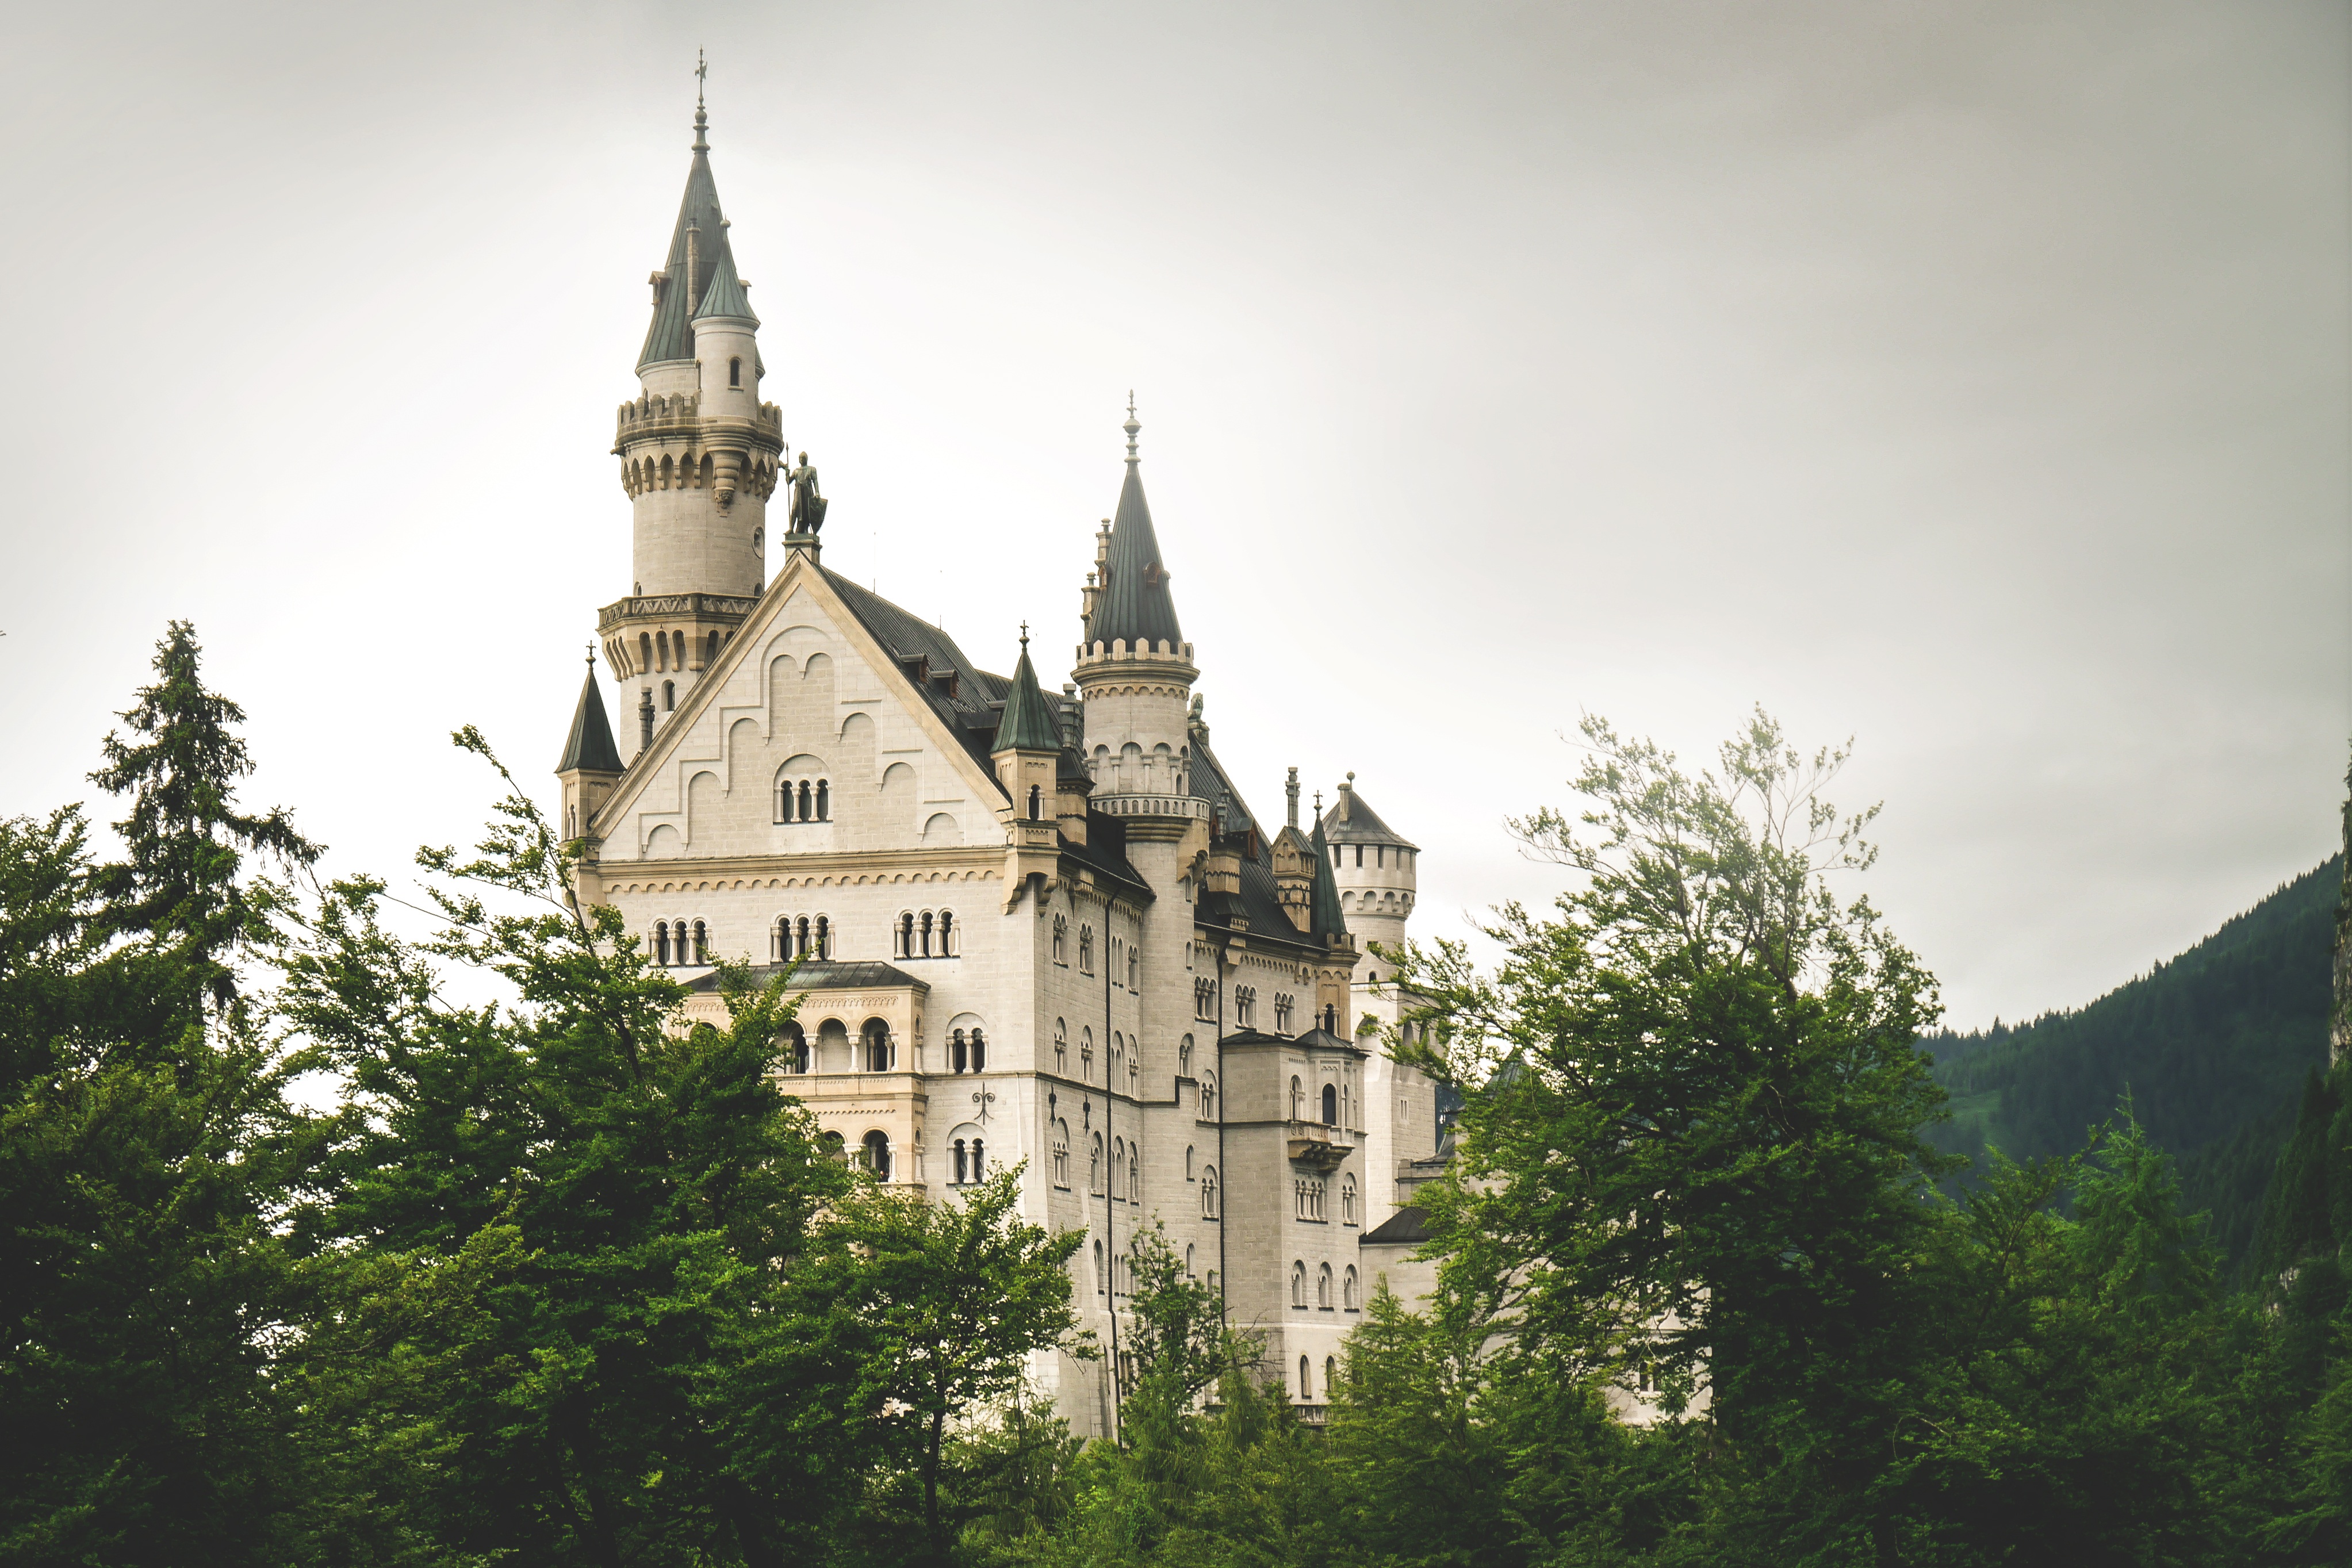
building, chateau, tower, castle, landmark, church, cathedral, place of worship, majestic, places of interest, spire, steeple, monastery, germany, bavaria, hohenschwangau, tourist attraction, historically, imposing, impressive, kristin